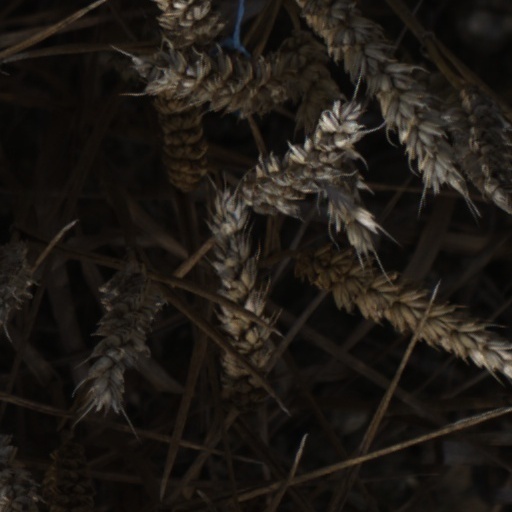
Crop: wheat